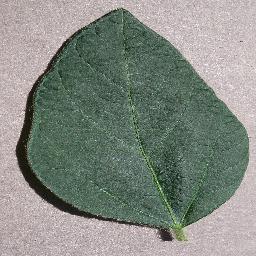
Label: Soybean___healthy